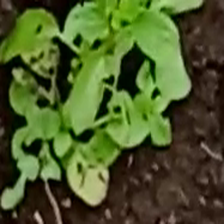
Weed species: Kena_(Commplina_benghalensio)